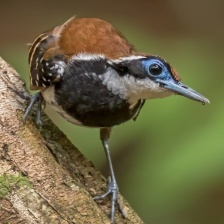
Species: ANTBIRD
Scientific name: THAMNOPHILIDAE